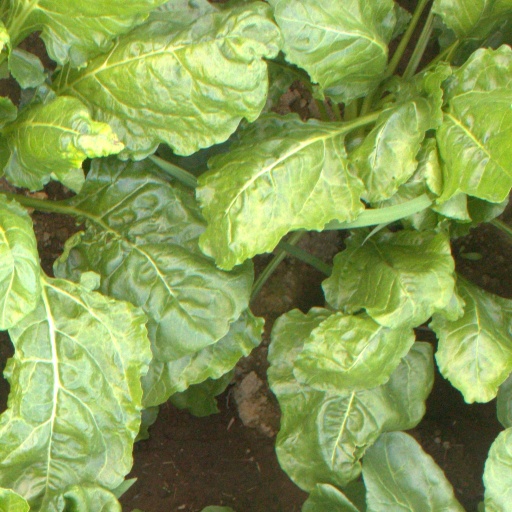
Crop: sugar beet